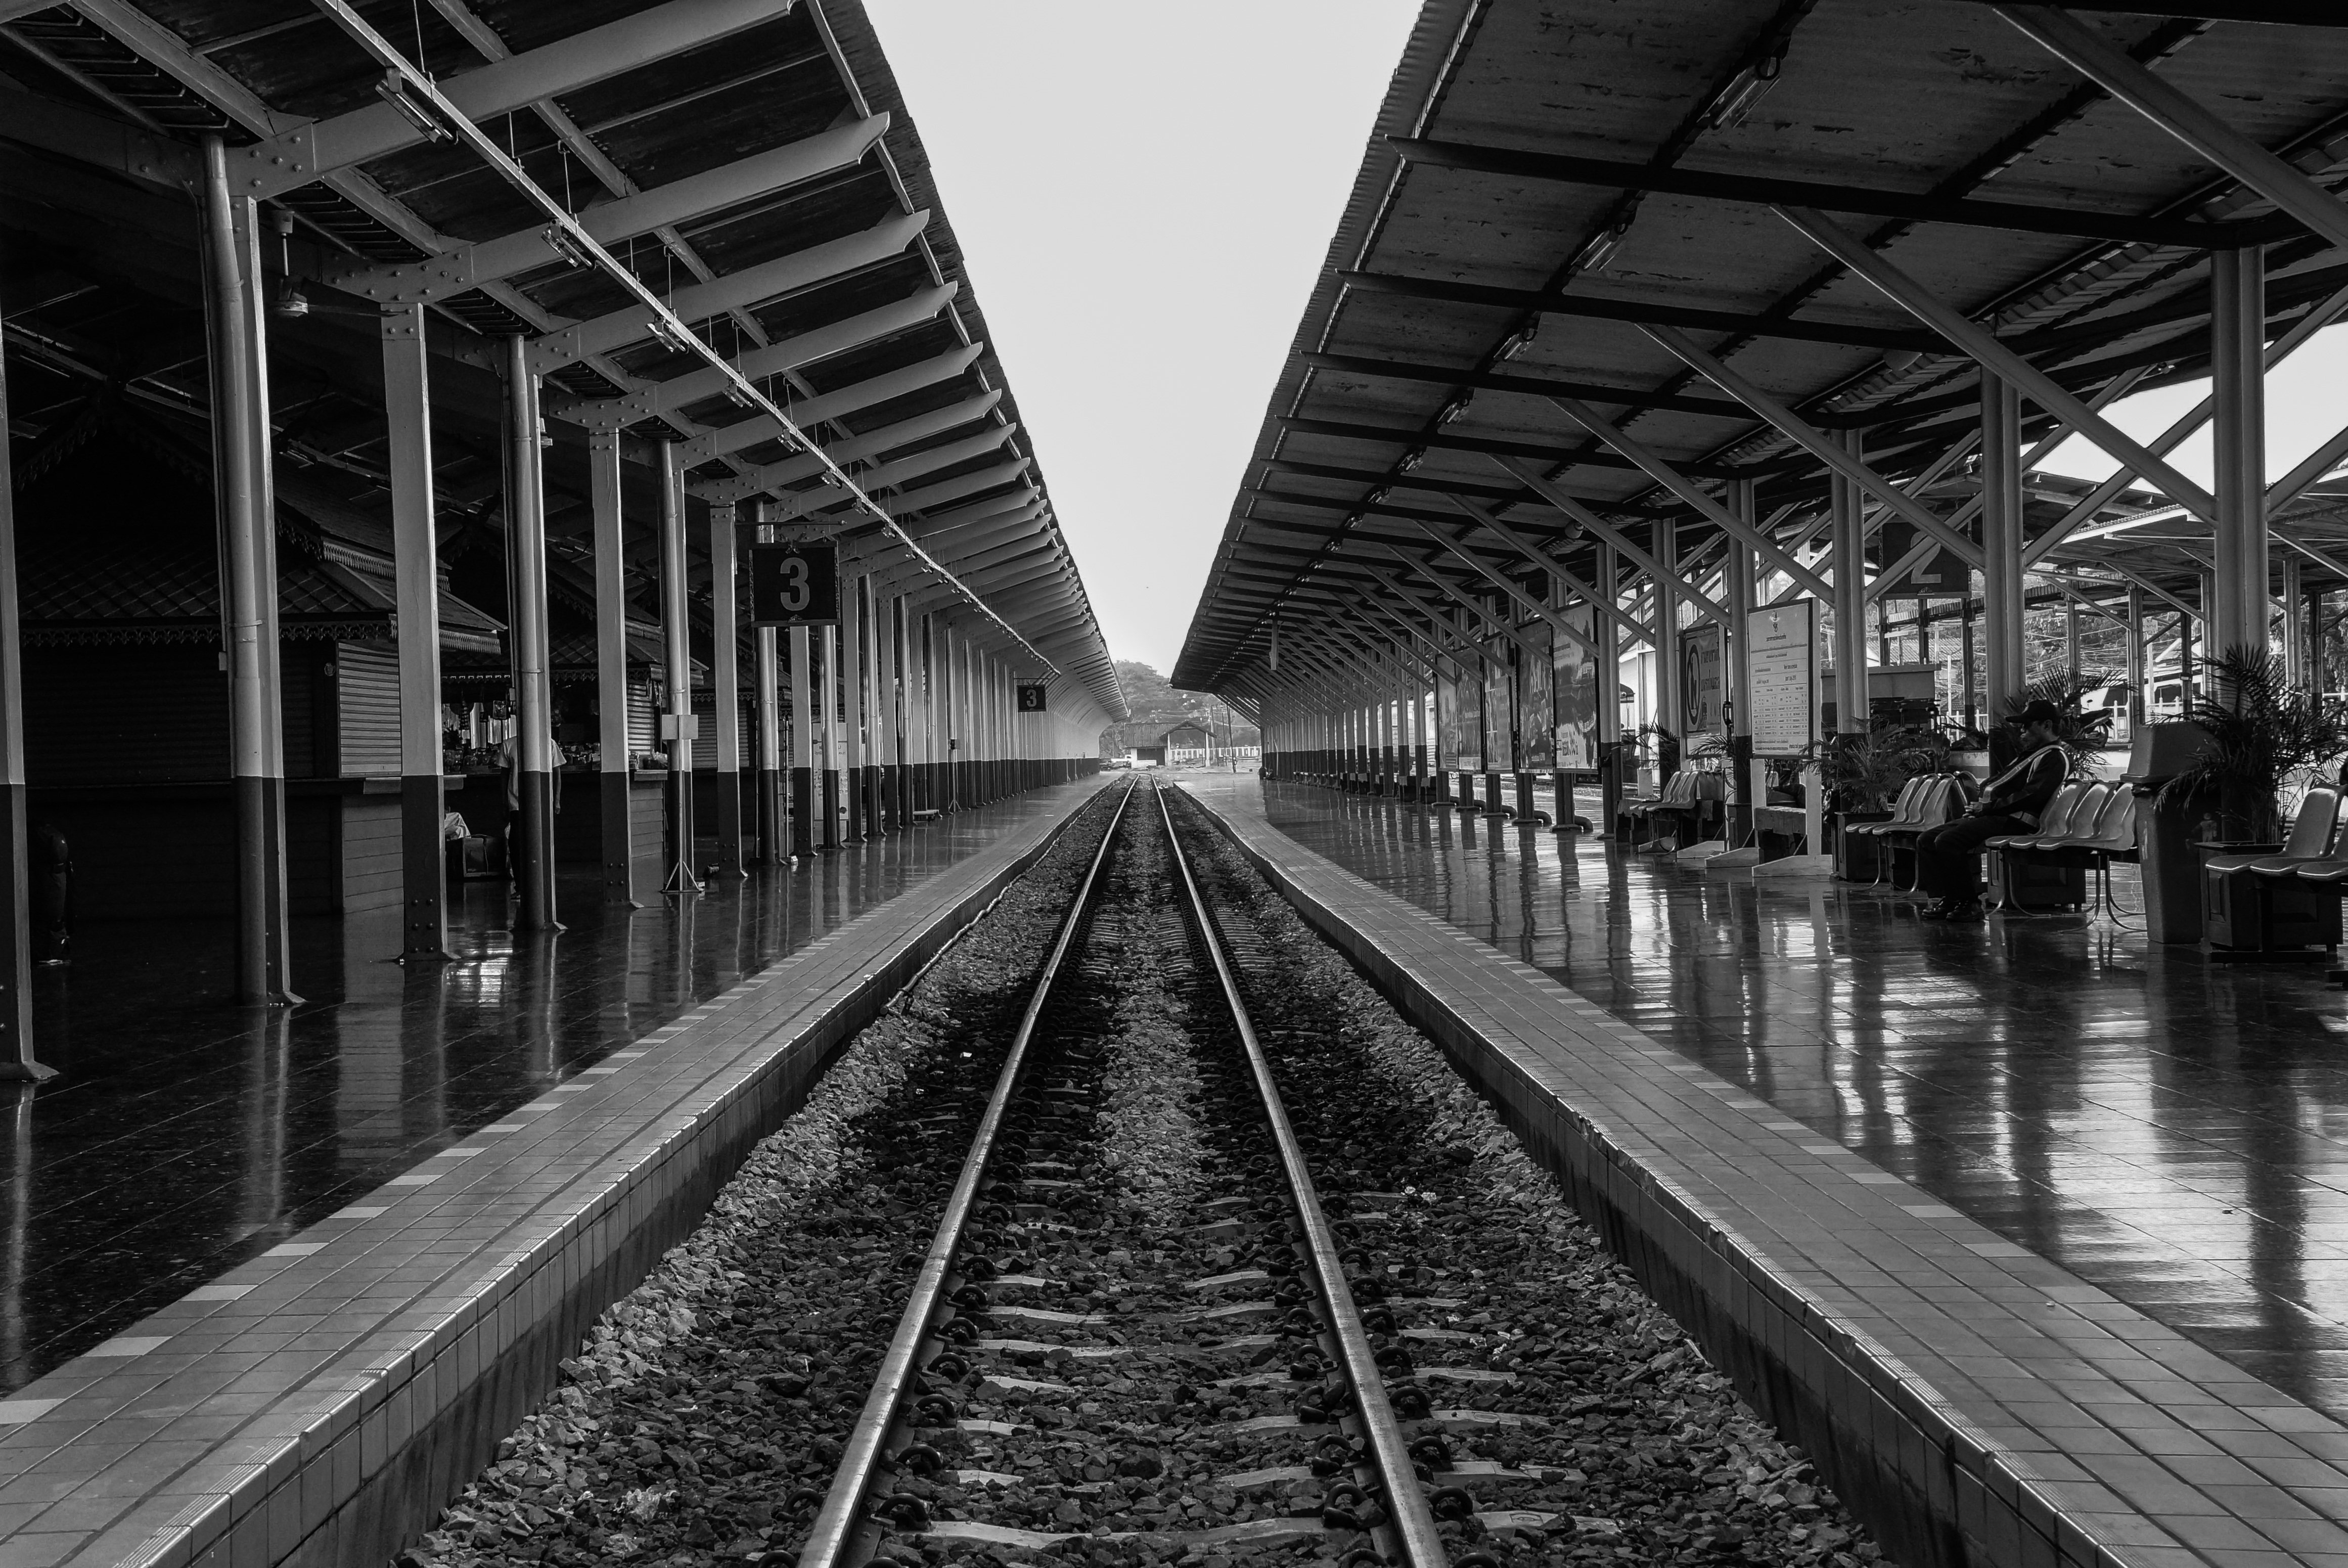
black and white, track, transport, line, train station, black, monochrome, public transport, metro station, symmetry, railway station, rail transport, urban area, monochrome photography, metropolitan area, rapid transit, remove the sight line